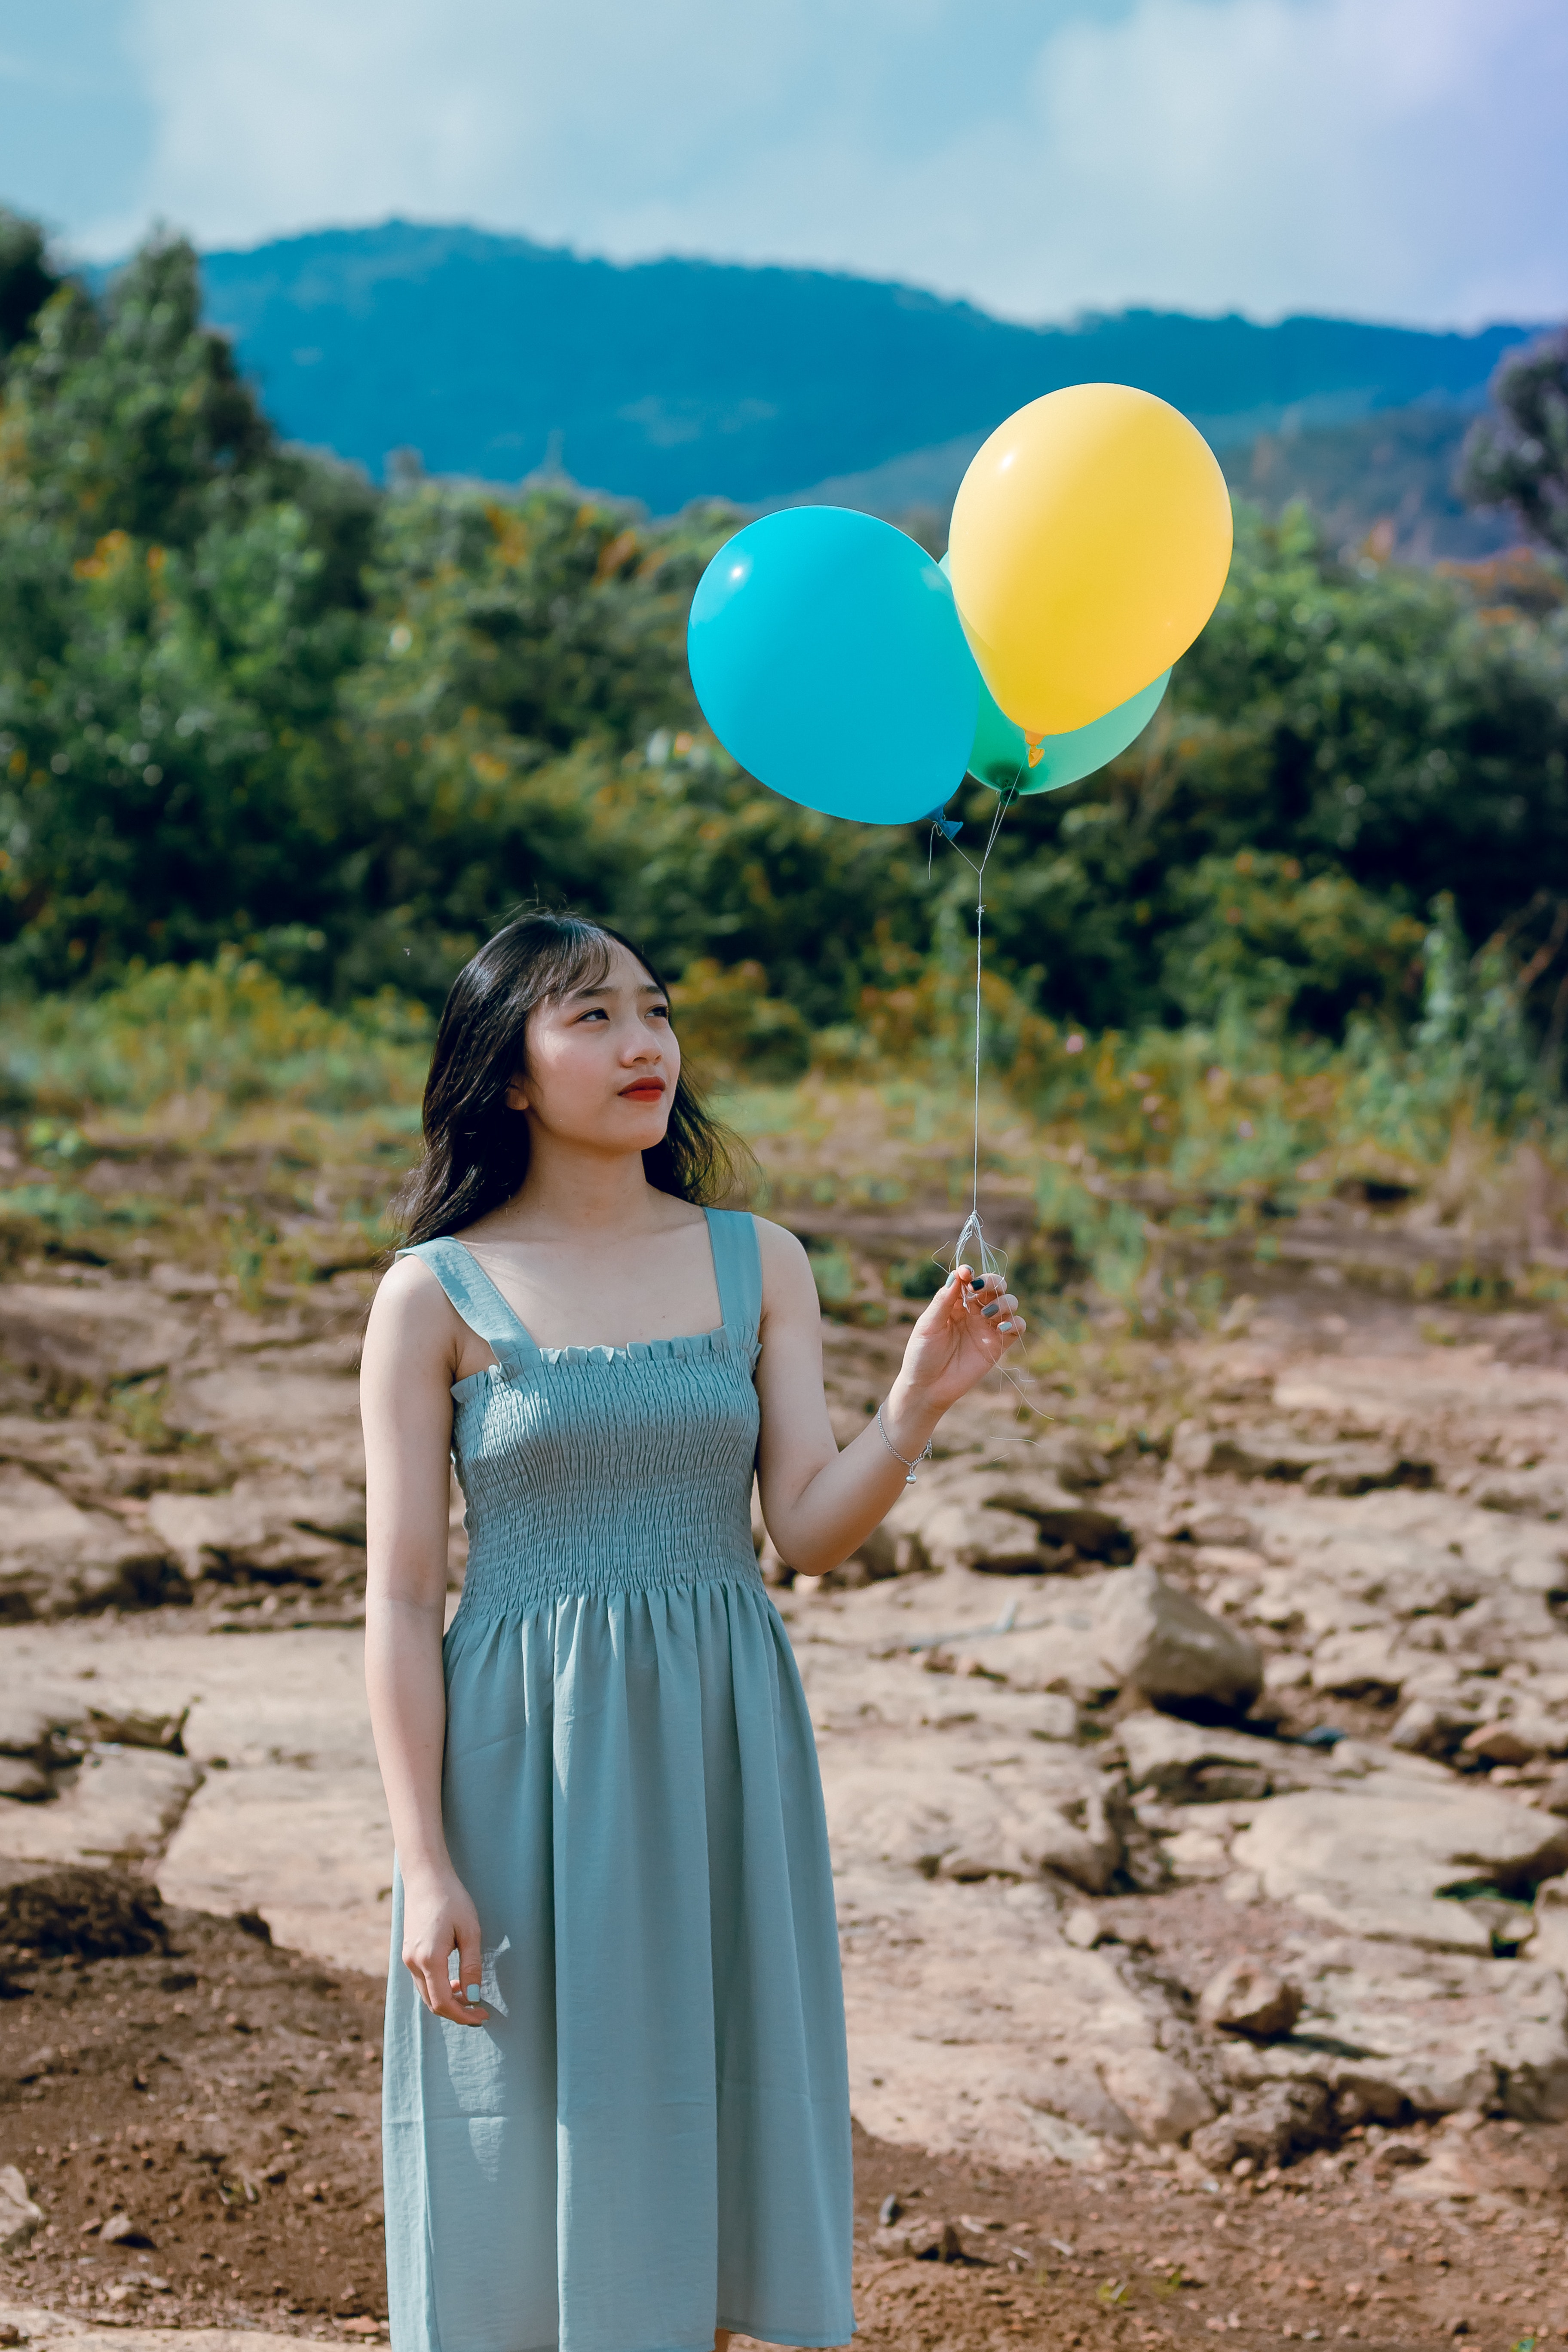
balloon, photograph, blue, dress, turquoise, yellow, green, beauty, party supply, aqua, sky, teal, smile, summer, fun, photography, happy, grassland, photo shoot, landscape, vacation, wildflower, child, leisure, plain, meadow